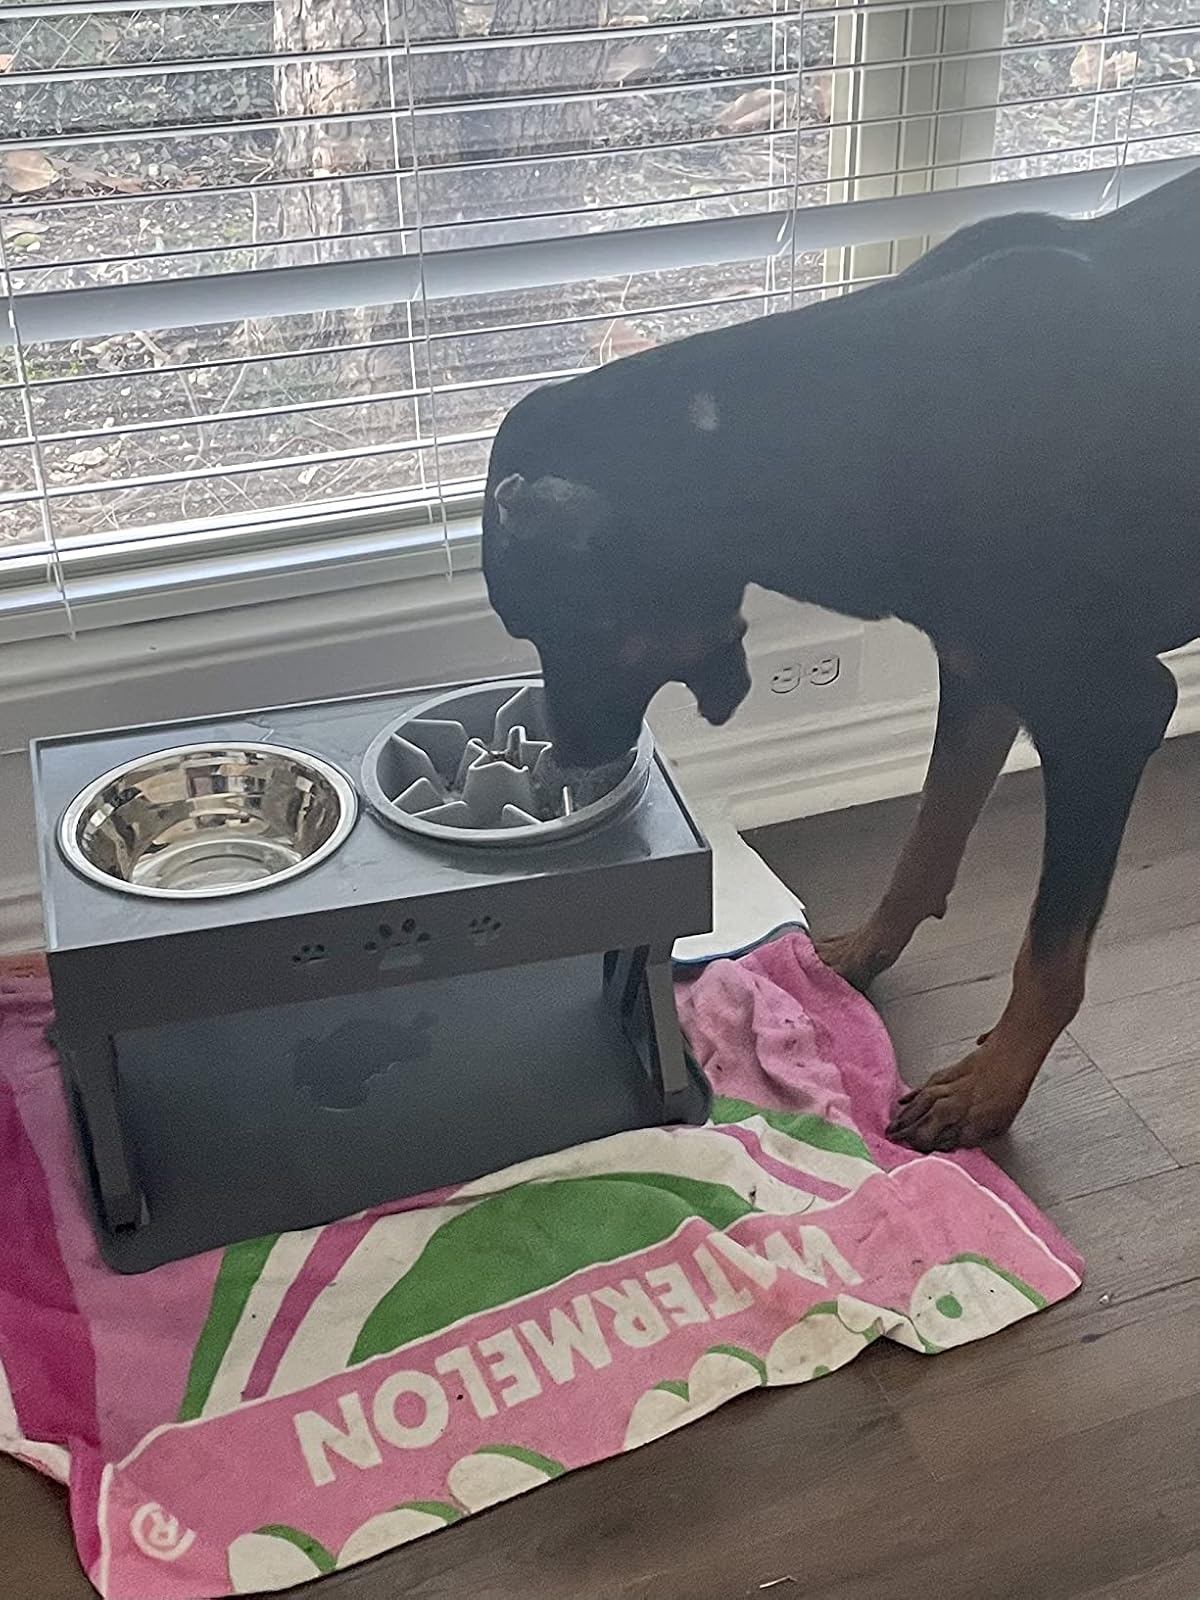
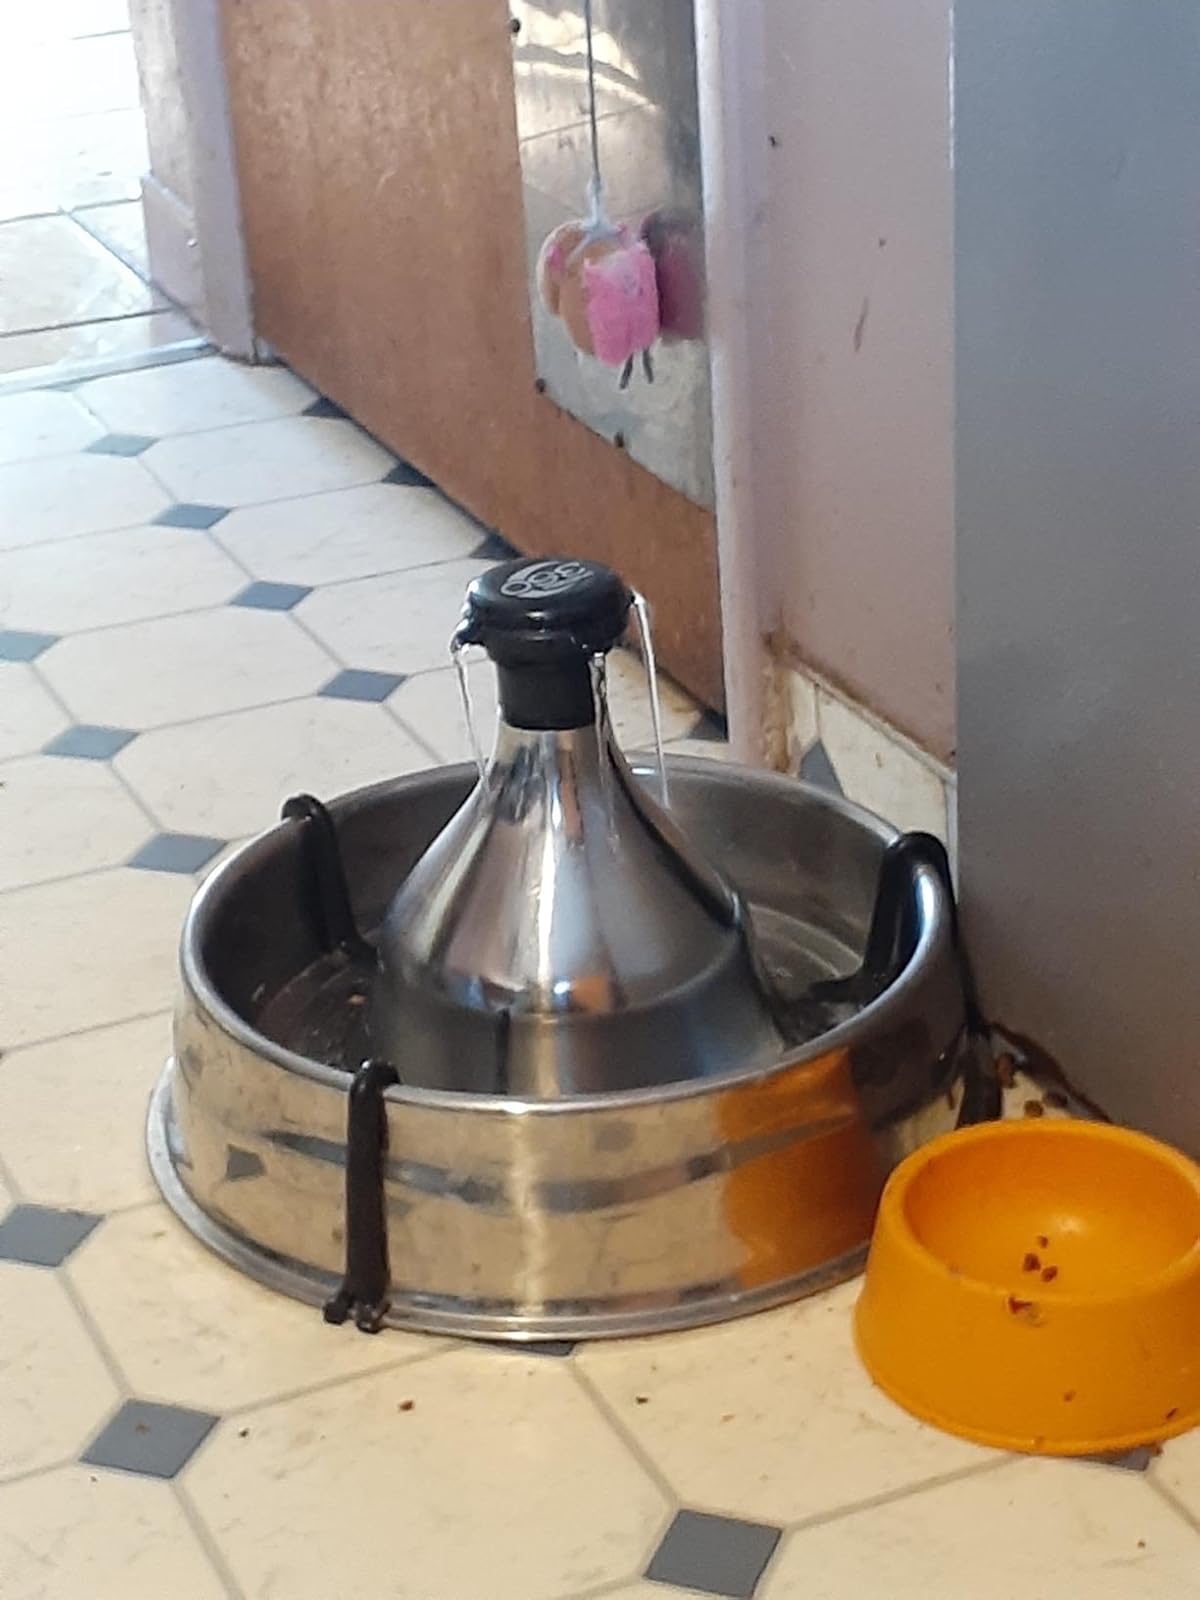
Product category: items_bowl
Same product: no